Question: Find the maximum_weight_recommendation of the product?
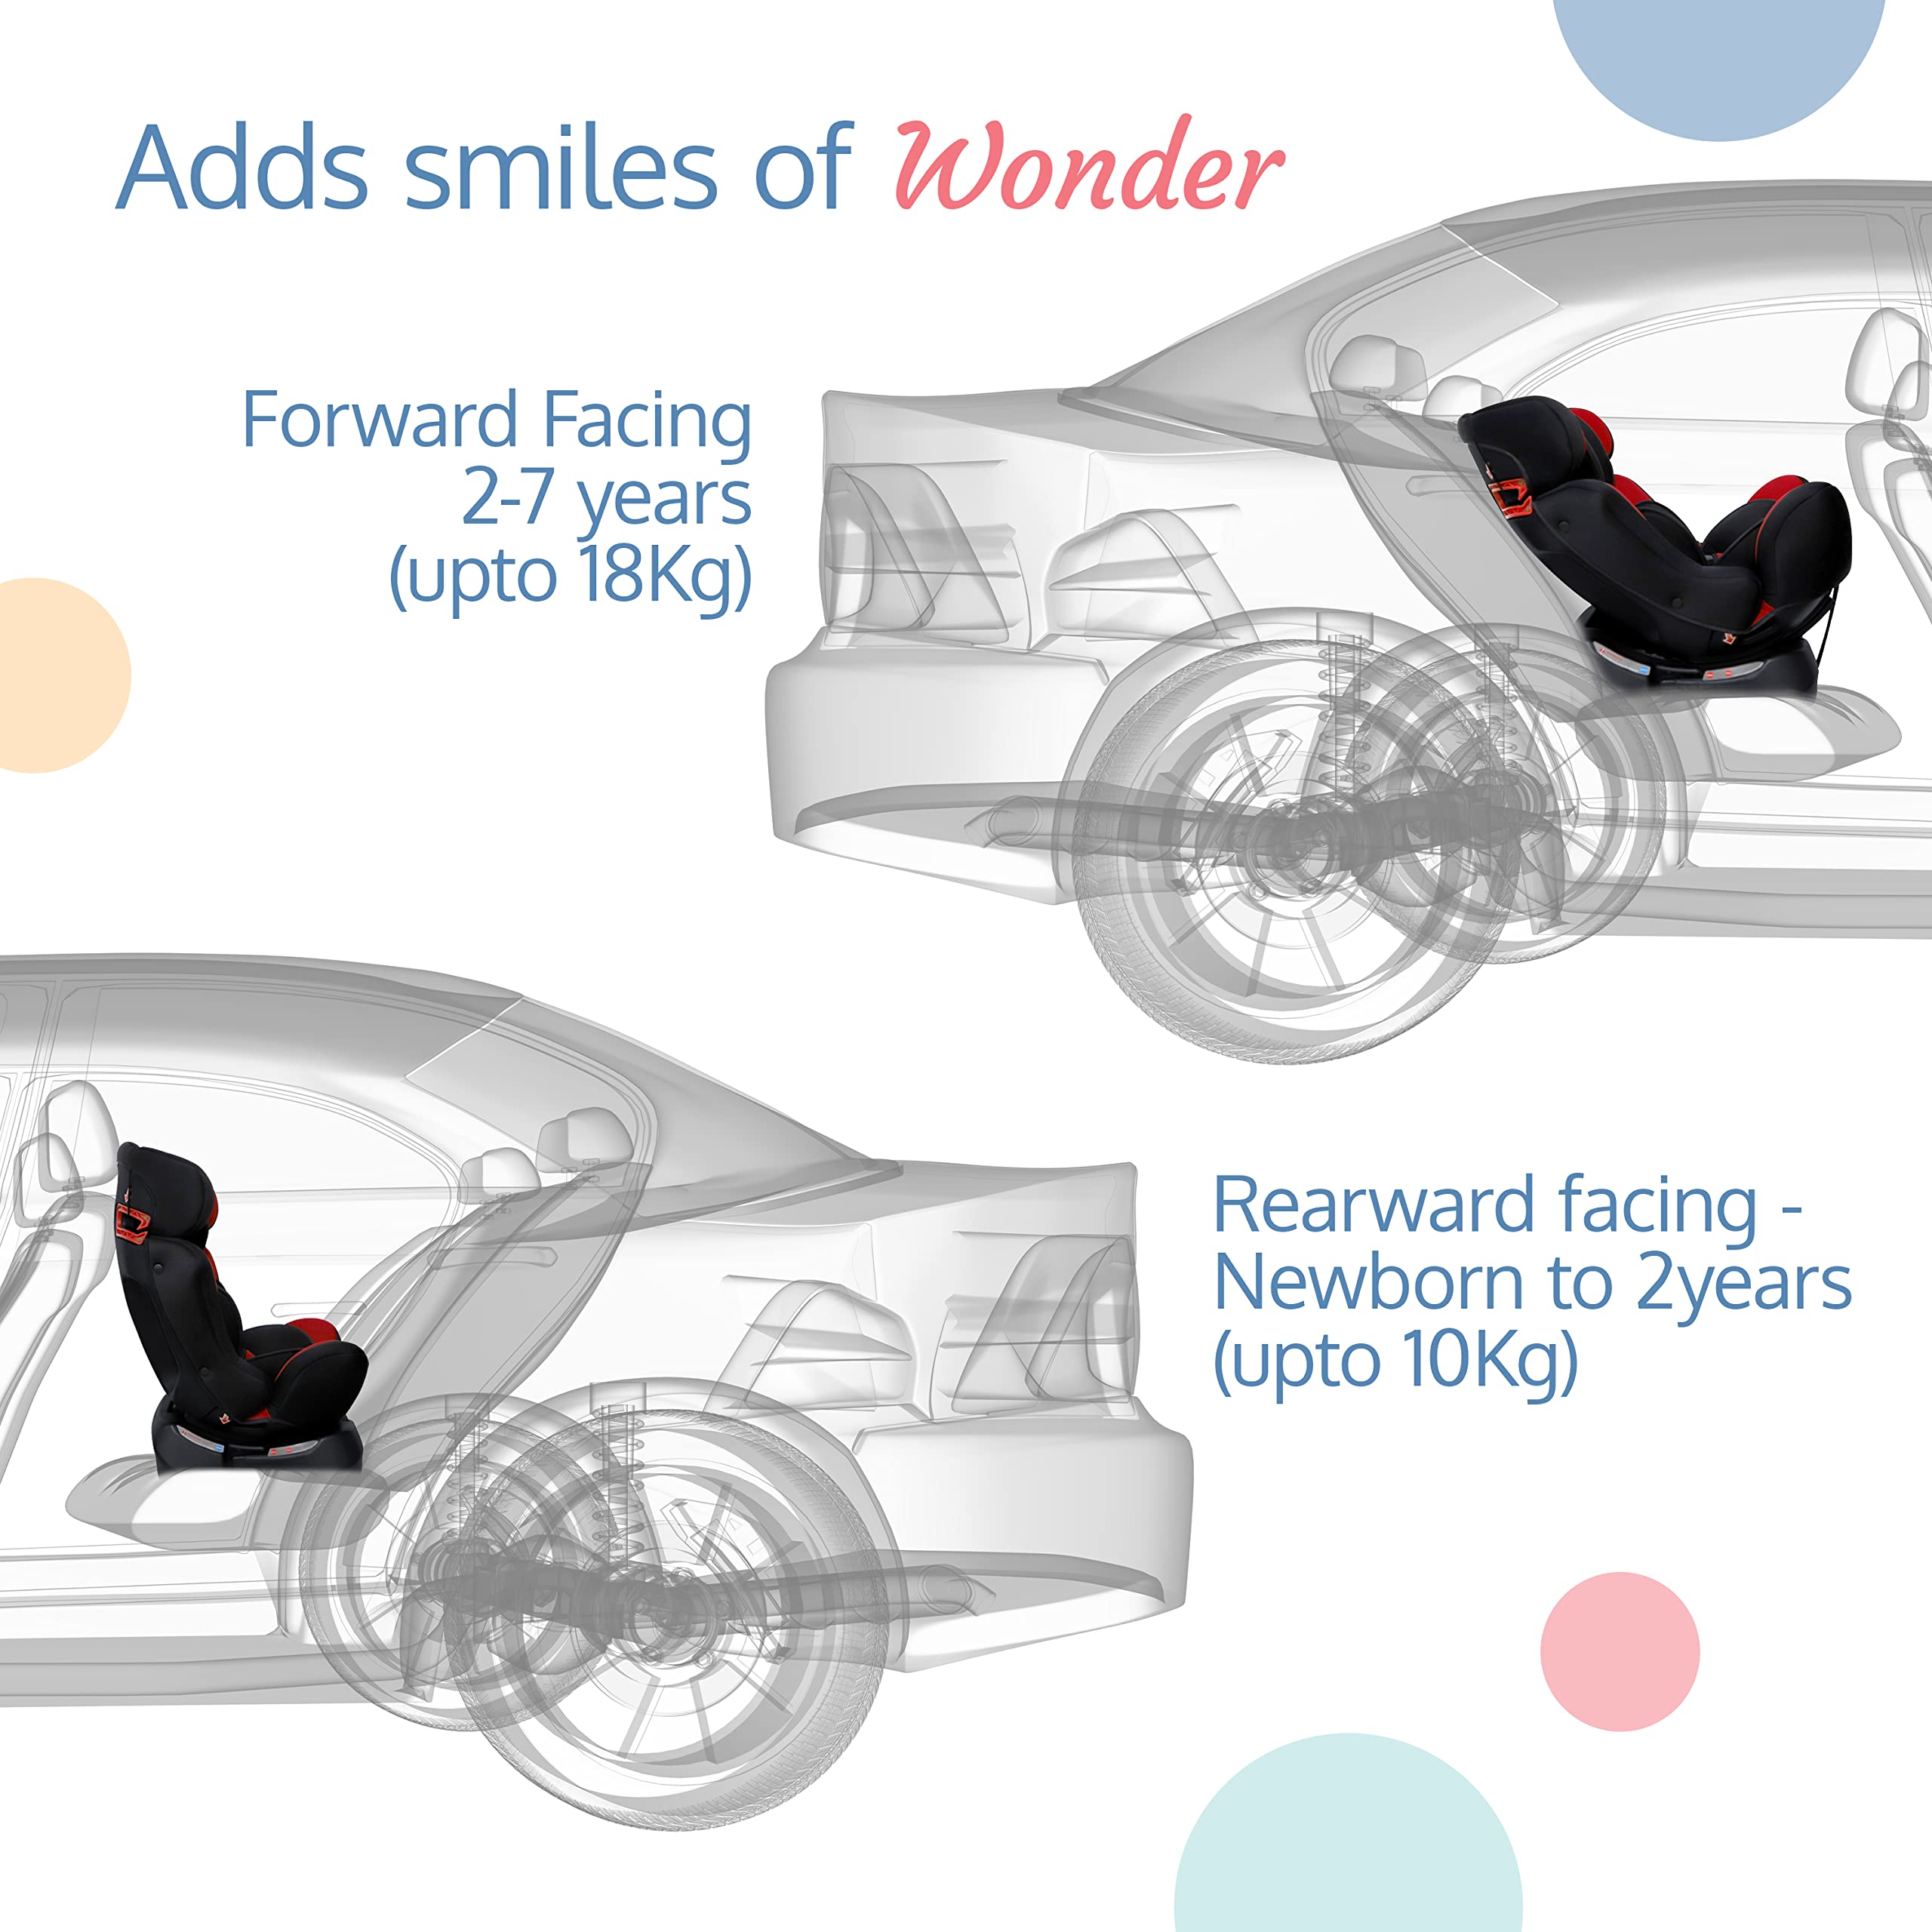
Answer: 10 kilogram